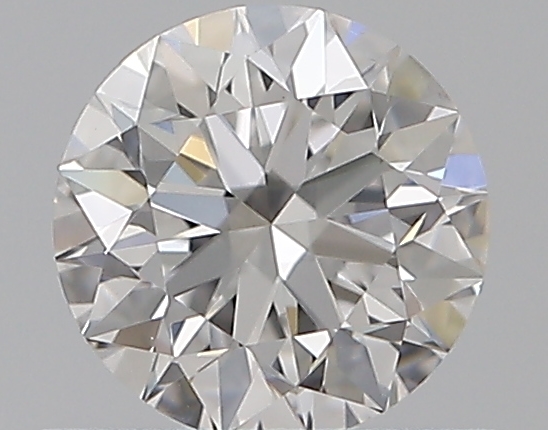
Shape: round
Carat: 0.5
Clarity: VS2
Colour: D
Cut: EX
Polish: EX
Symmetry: EX
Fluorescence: M
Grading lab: GIA
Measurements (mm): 5.06 x 5.08 x 3.17